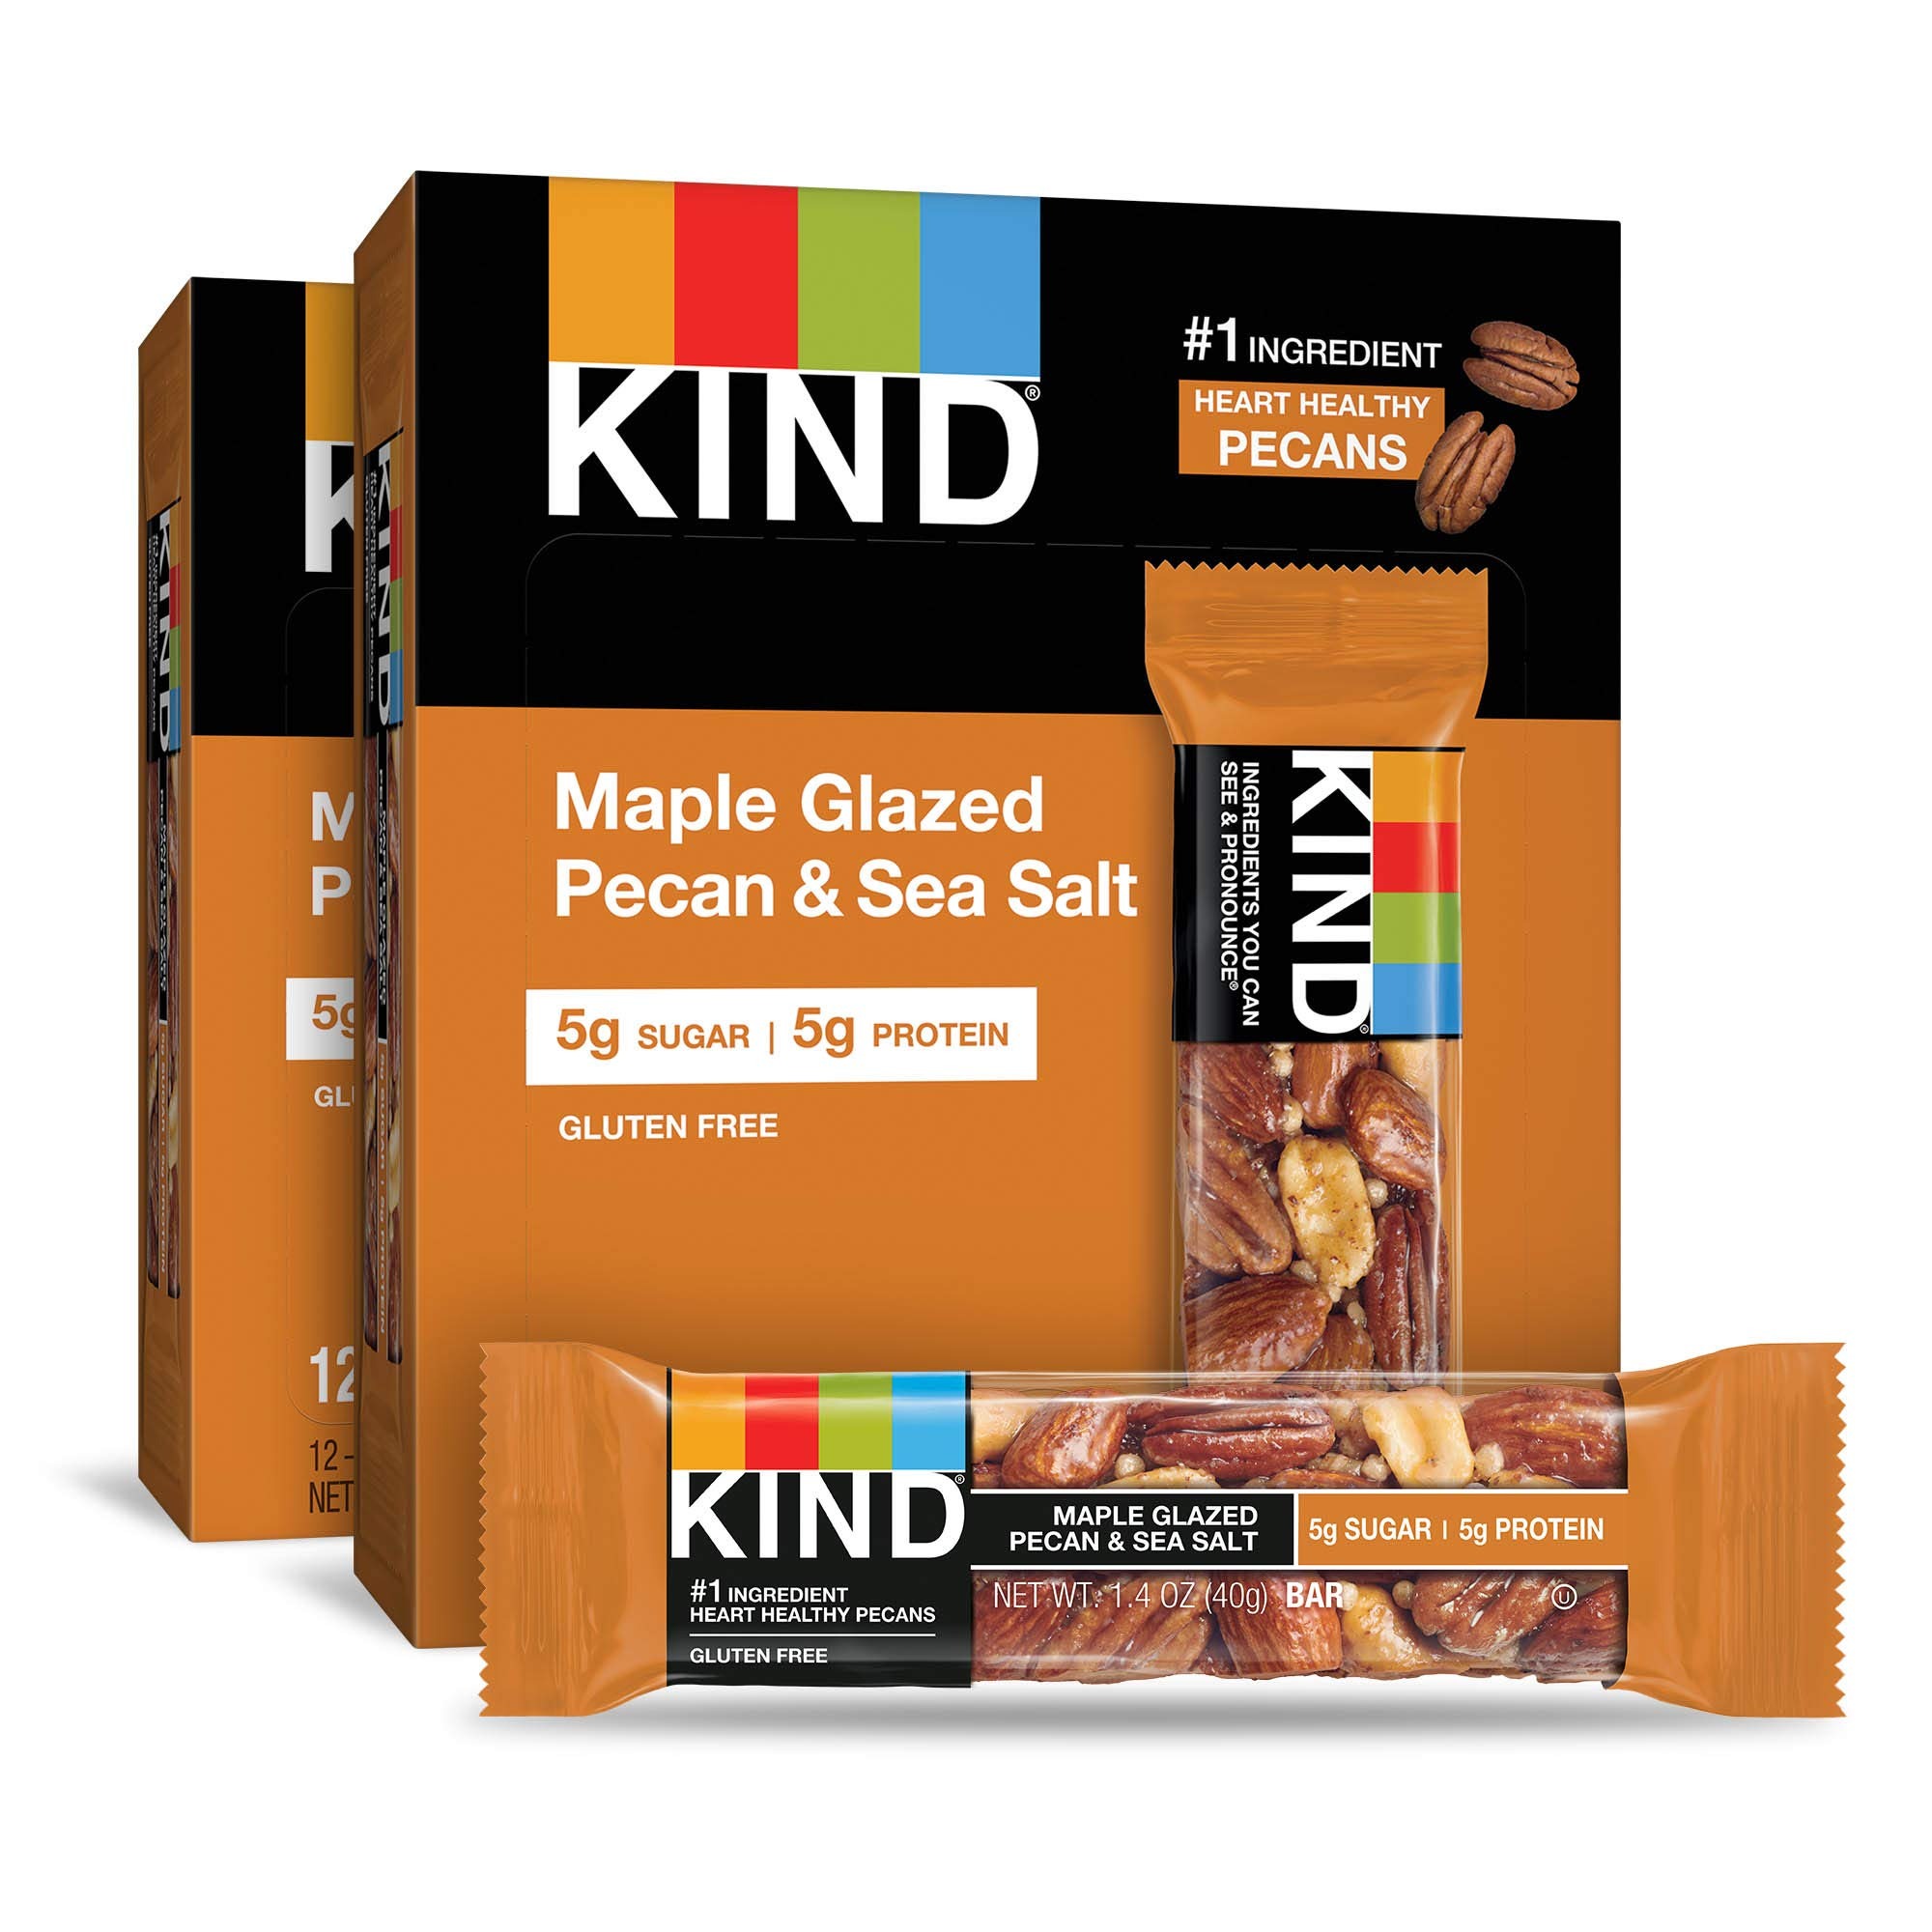
Item Name: KIND Nut Bars, Maple Glazed Pecan and Sea Salt, 1.4 Ounce, 24 Count, Gluten Free, 5g Sugar, 5g Protein
Bullet Point 1: Contains 24 - 1.4oz Maple Glazed Pecan and Sea Salt KIND Bars
Bullet Point 2: Sweet and salty nut bar drizzled with golden maple syrup
Bullet Point 3: A satisfying, nutty snack that only seems indulgent.
Bullet Point 4: Gluten free, Non GMO,0g Trans Fat, Kosher
Bullet Point 5: Low glycemic index, low sodium, good source of fiber
Value: 33.6
Unit: Ounce

Price: 30.52